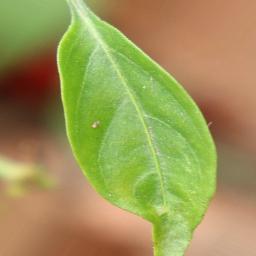
Label: healthy